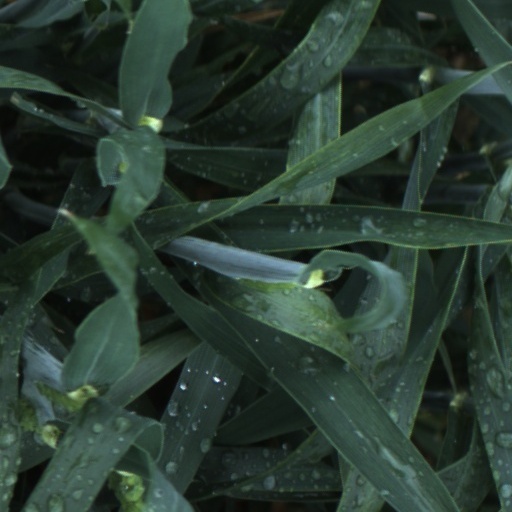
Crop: wheat